Cargèse

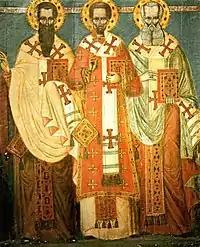
The Three Hierarchs, one of the paintings brought to Corsica by the Greek colonists in 1676.

The village was threatened on two further occasions. In 1814, with the collapse of the First French Empire, the threat of violence forced the inhabitants of Cargèse to surrender some of their farmland to the surrounding hamlets. The final incident occurred in 1830 at the time of the overthrow of Charles X and the Bourbon monarchy in the July Revolution. Neighbouring villagers again threatened to attack Cargèse but the arrival of a detachment of soldiers from Ajaccio prevented serious bloodshed.